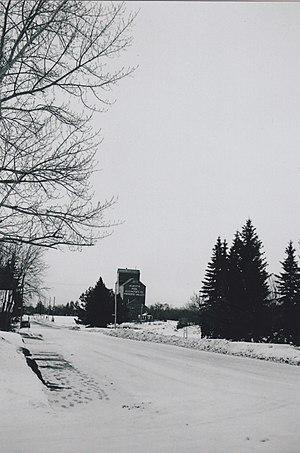
Élévateur à grain de Paradise Valley, Alberta